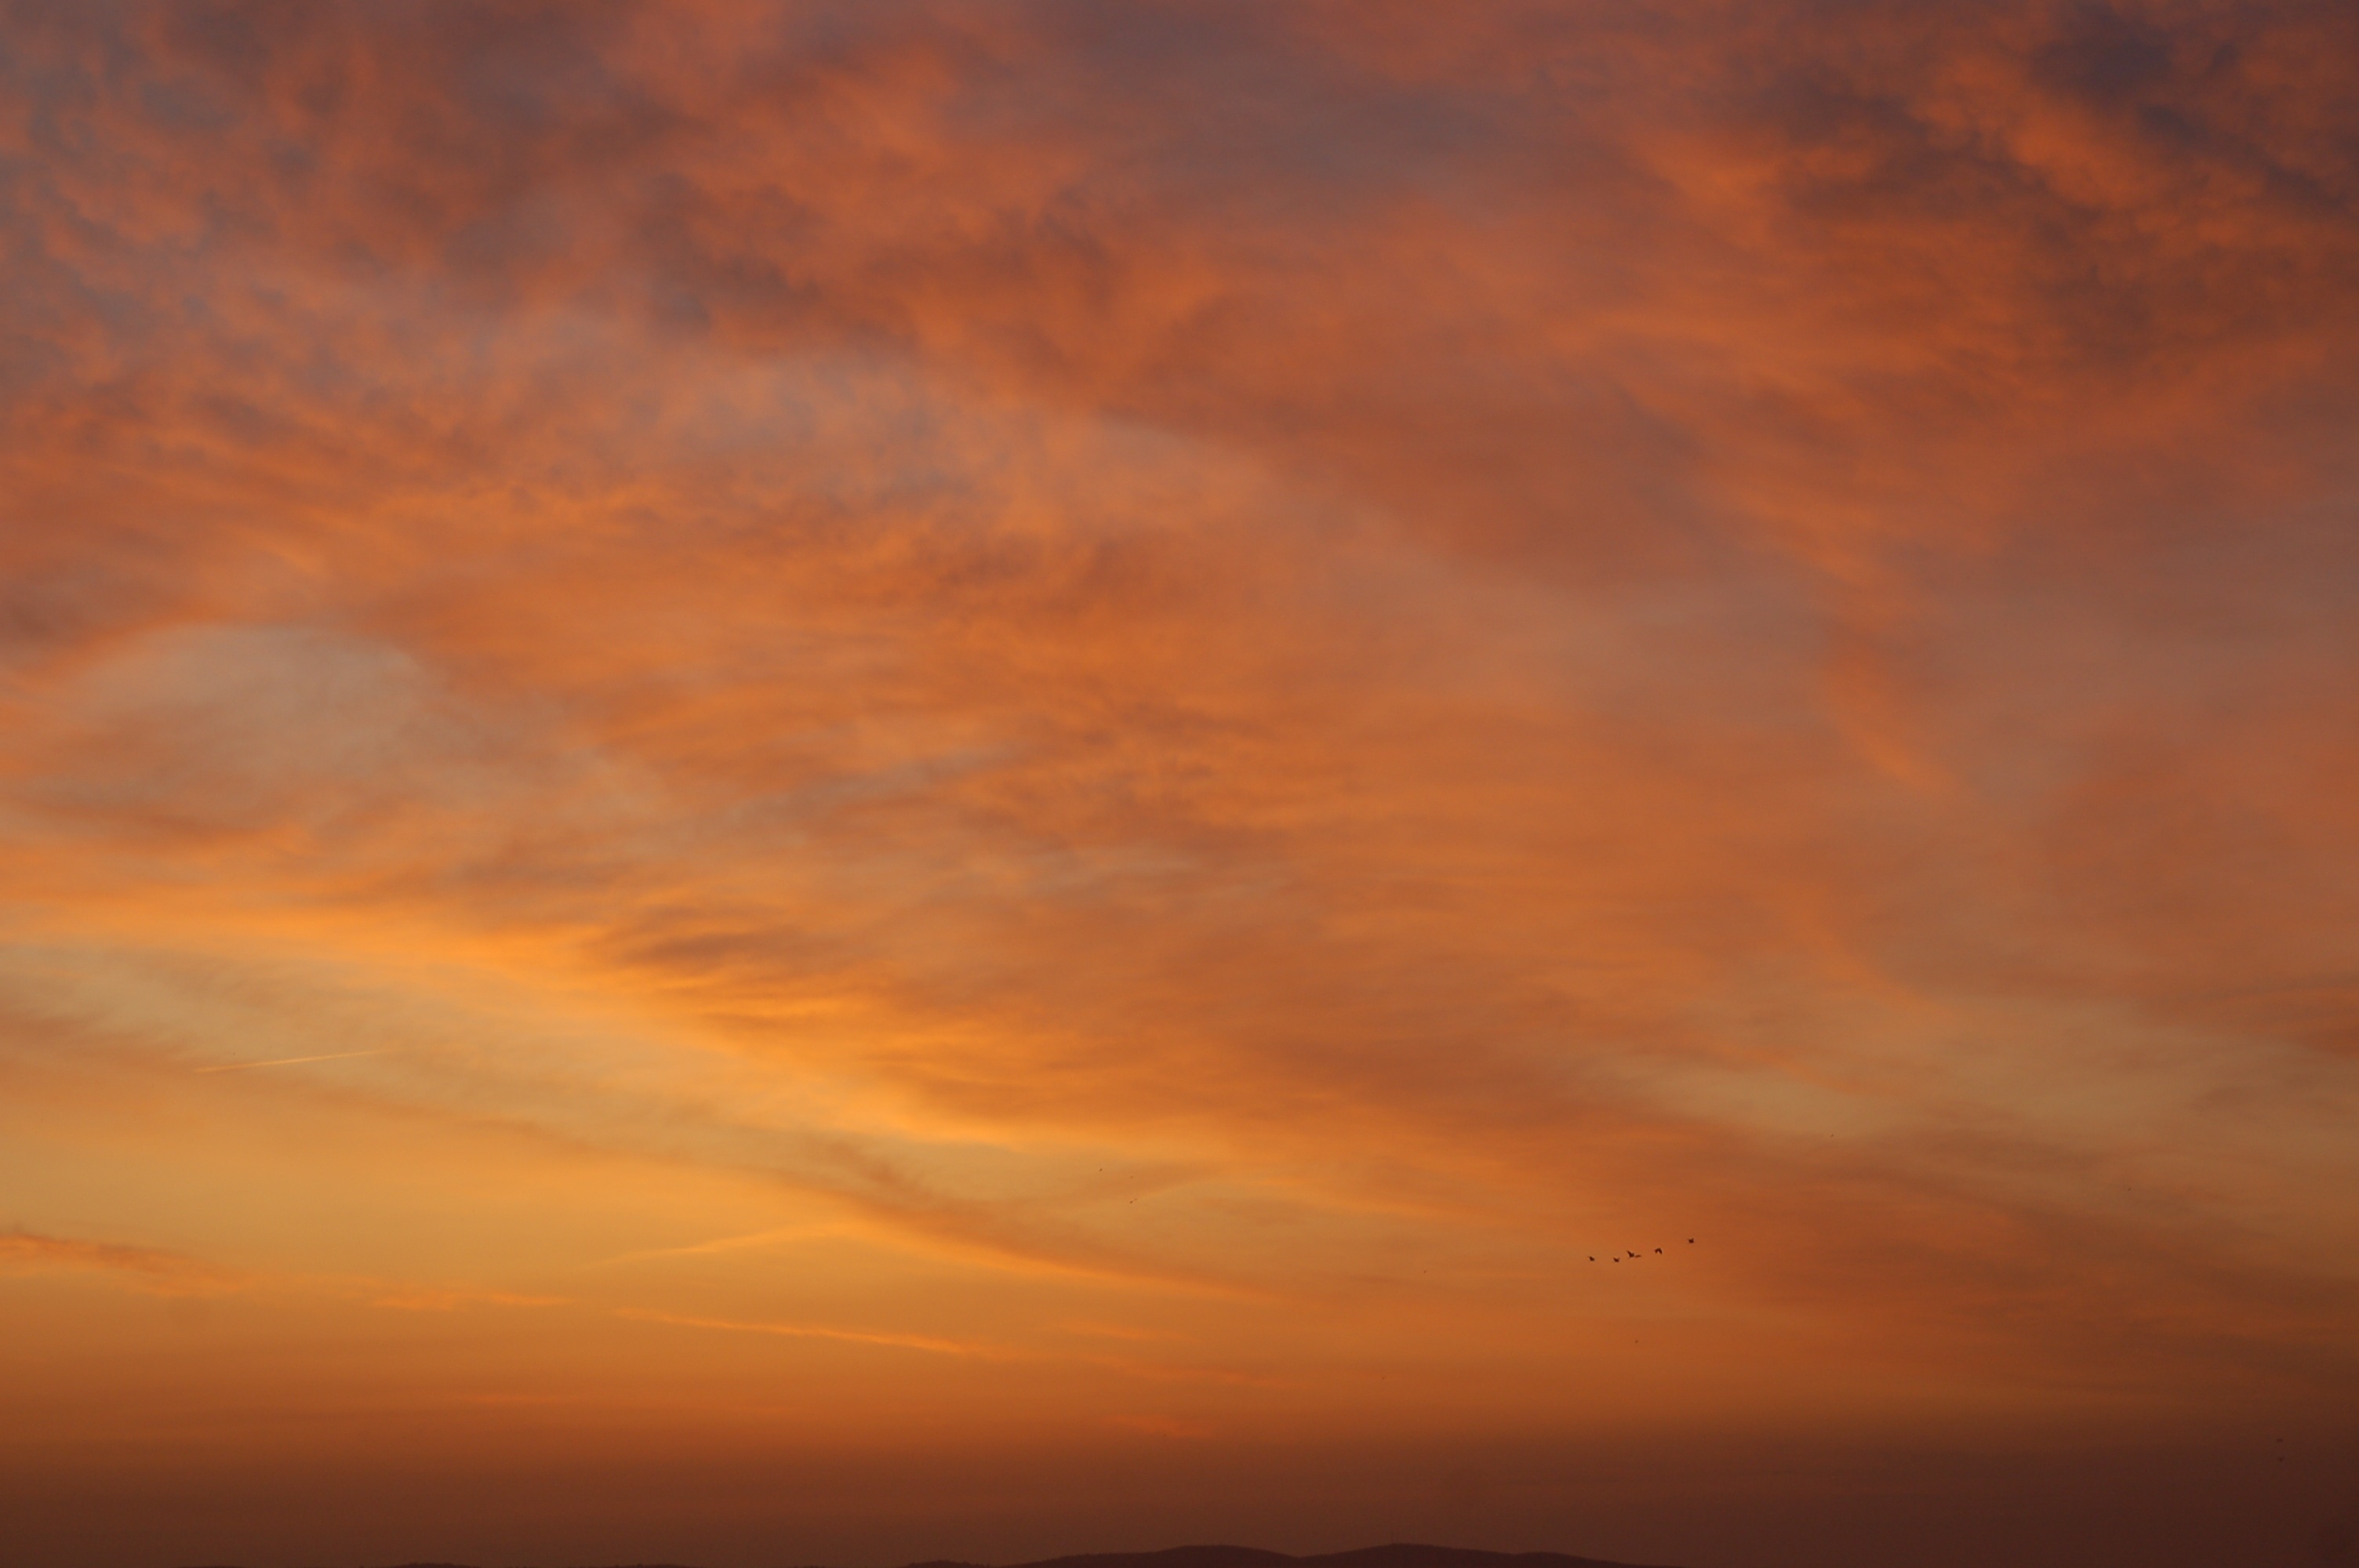
nature, horizon, cloud, sky, sun, sunrise, sunset, sunlight, morning, dawn, atmosphere, dusk, europe, evening, red, yellow, outdoors, birds, clouds, portugal, day, afterglow, alentejo, meteorological phenomenon, red sky at morning